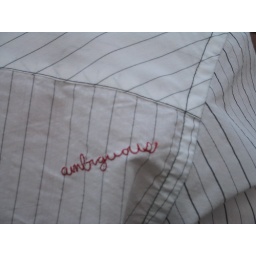
The shirt the cute guy in front of us was wearing as we all watched The Shins